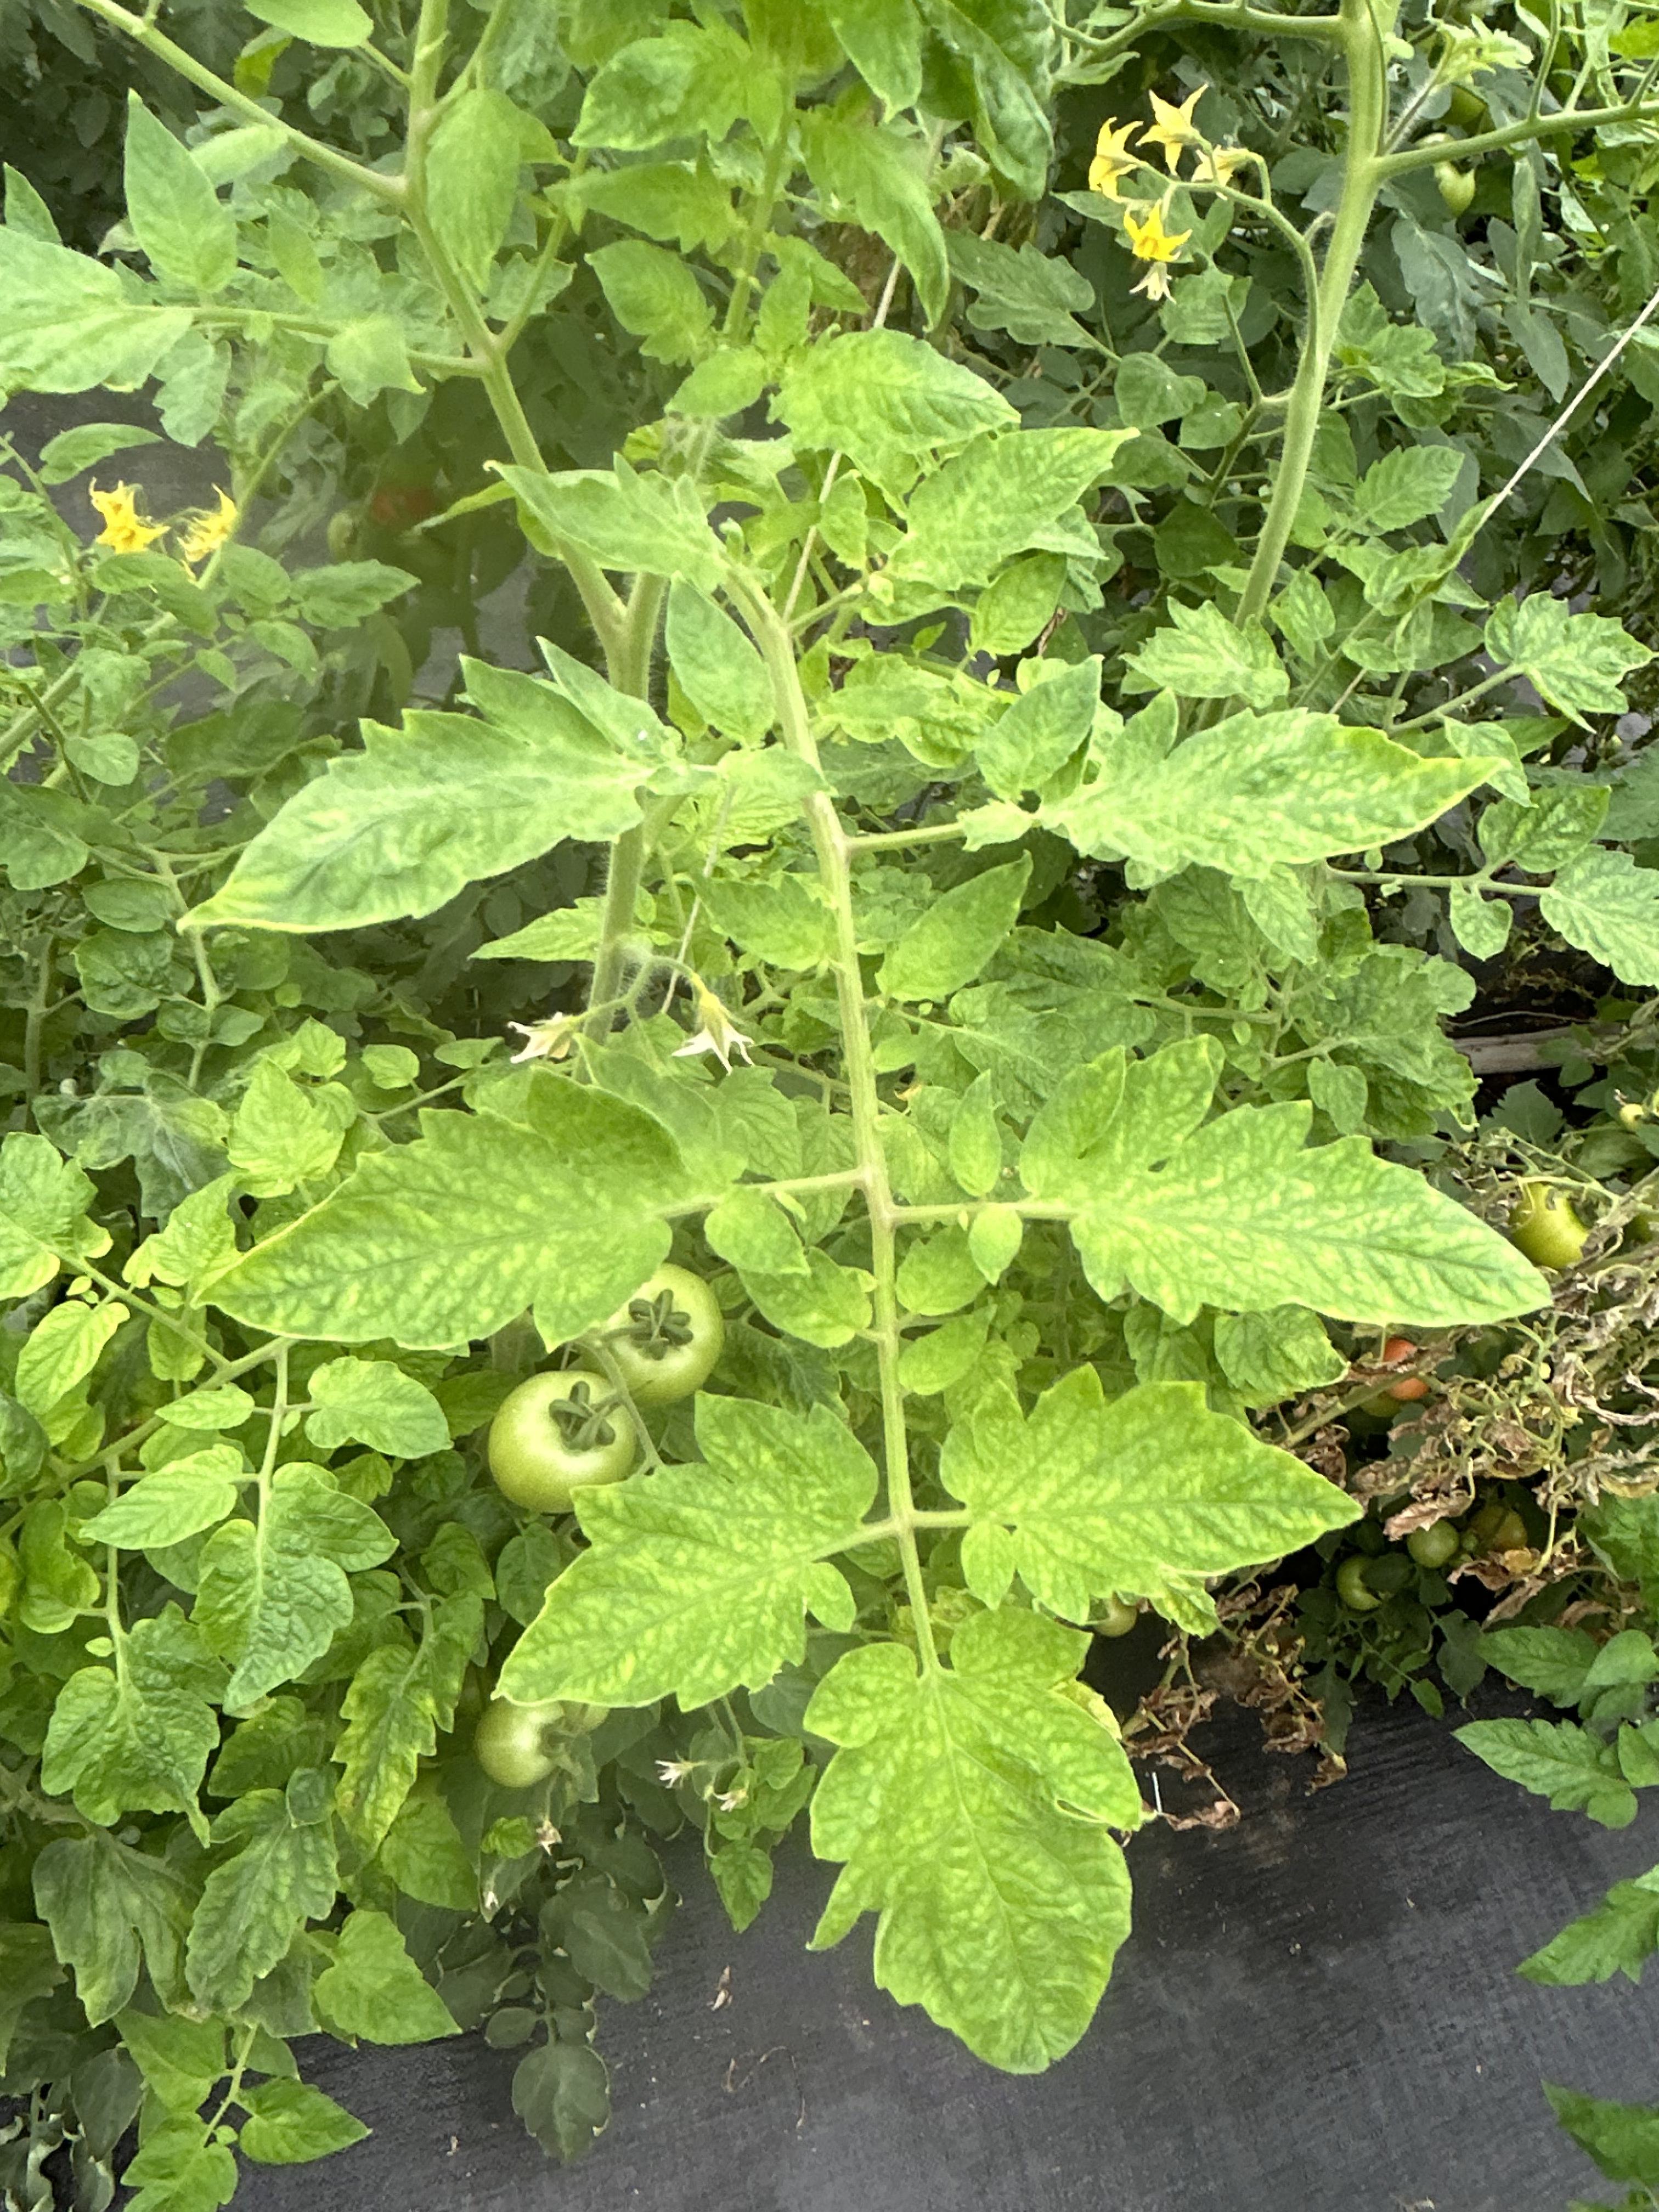
Disease: Viral